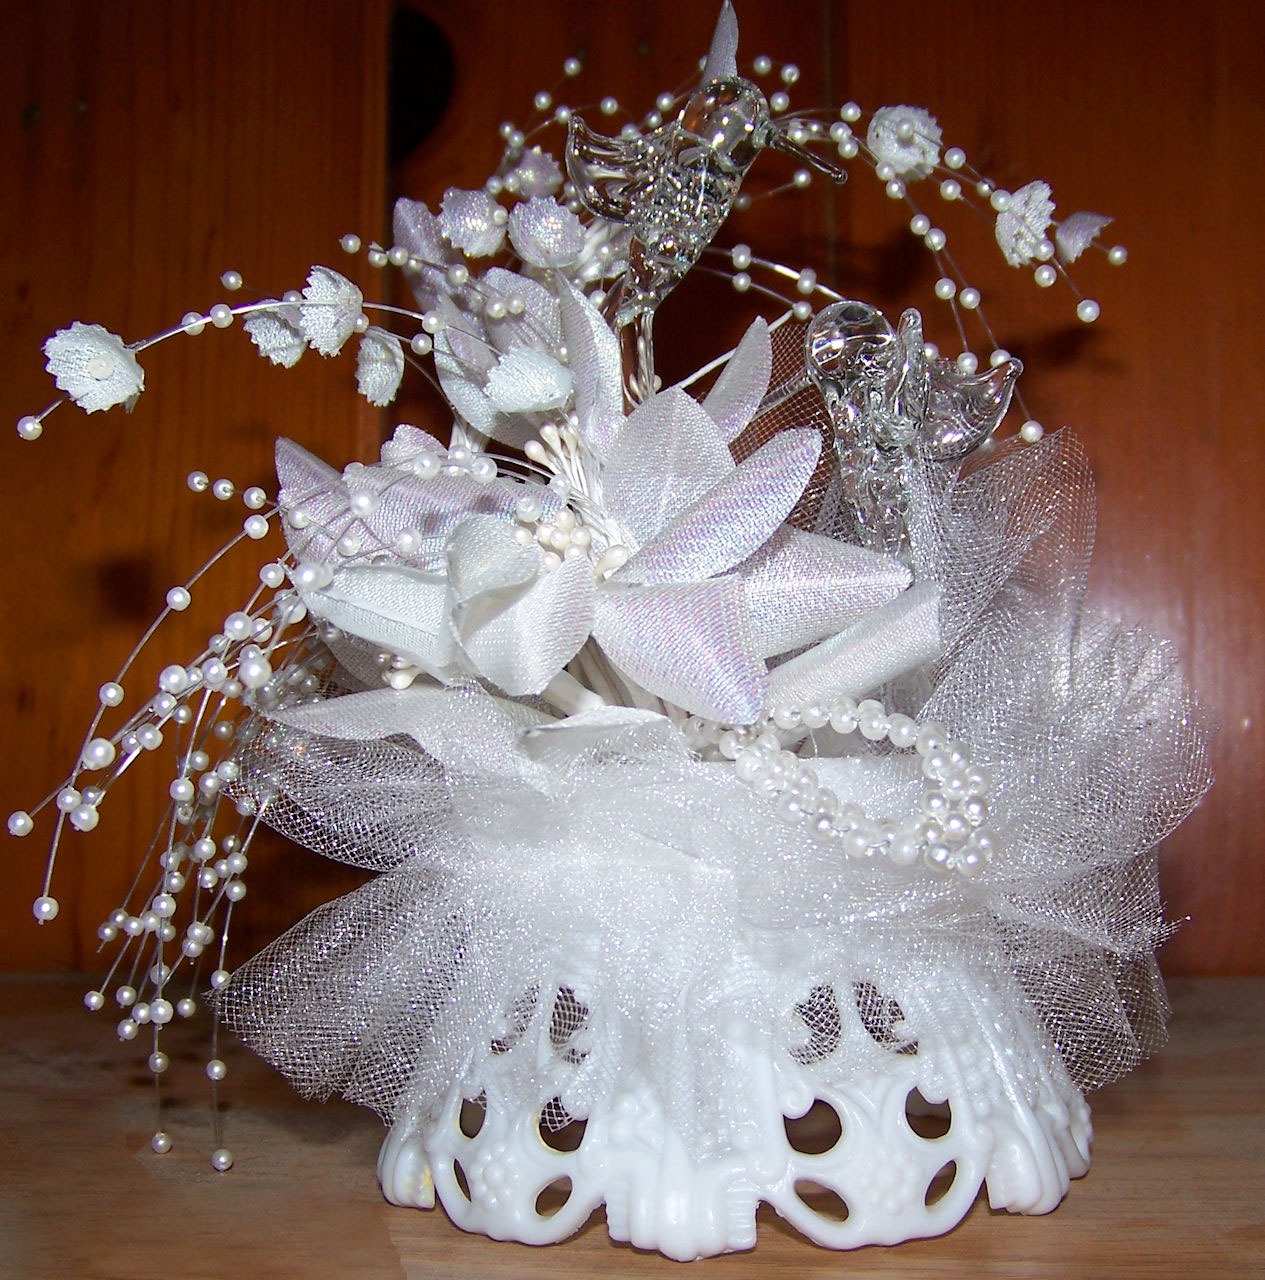
white, flower, petal, glass, floral, celebration, decoration, lace, hummingbird, clothing, wedding, festive, flowers, arrangement, christmas decoration, textile, dress, design, event, gown, flower bouquet, table decor, fashion accessory, headpiece